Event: Nepal Earthquake
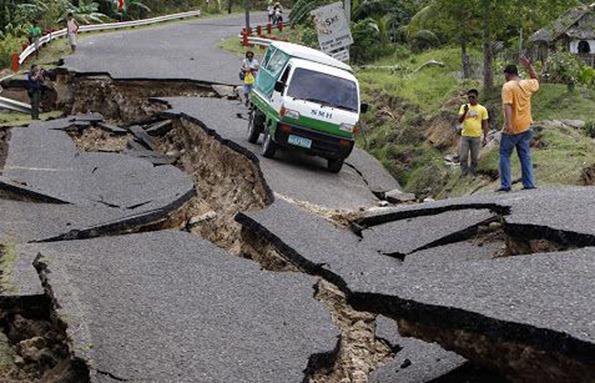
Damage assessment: damage